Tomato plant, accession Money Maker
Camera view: horizontal (90 deg, fisheye); turntable rotation: 180 degrees
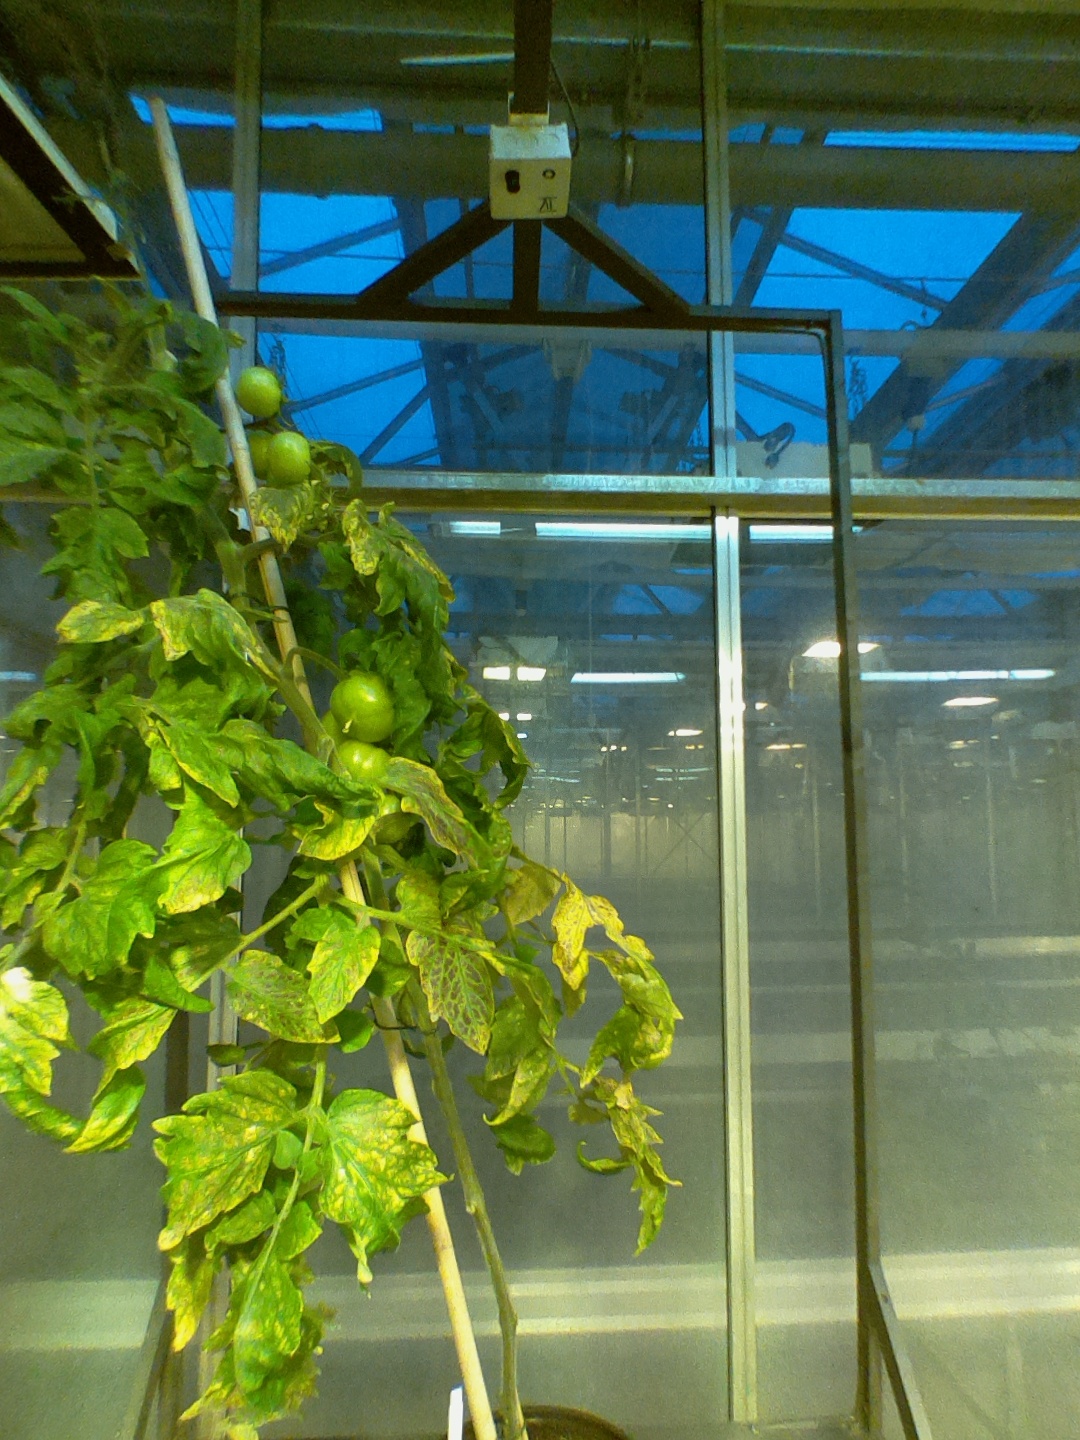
BBCH growth stage 78: 80% -90% of final fruit size